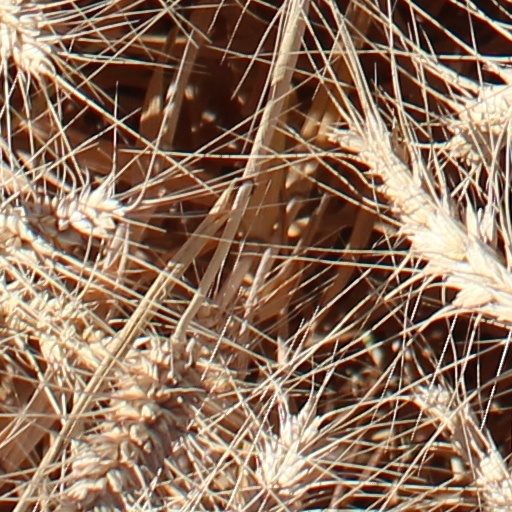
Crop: wheat